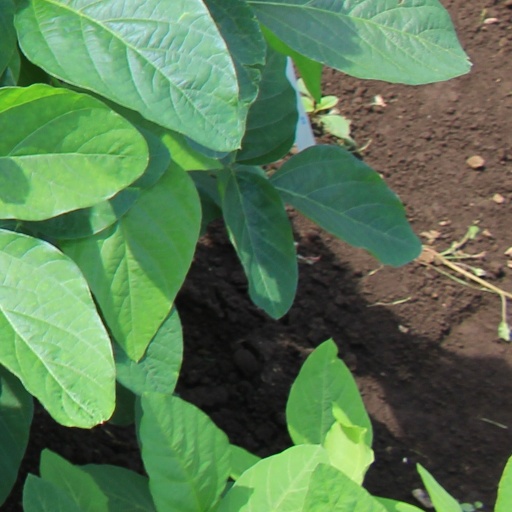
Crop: soybean